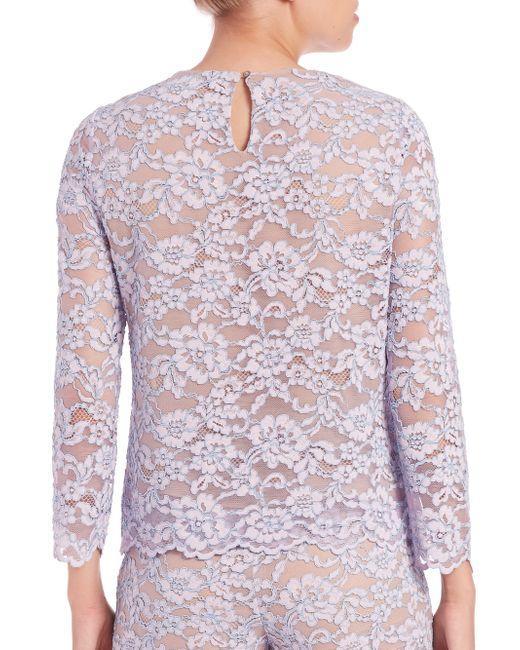
Volle Hülse Netzdesign rosa oben und unten für Frauen